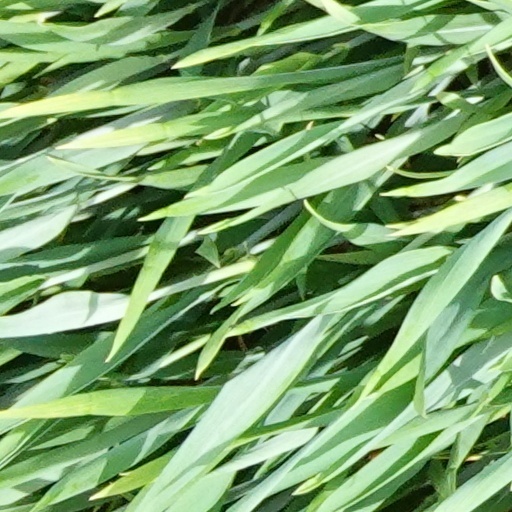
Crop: wheat